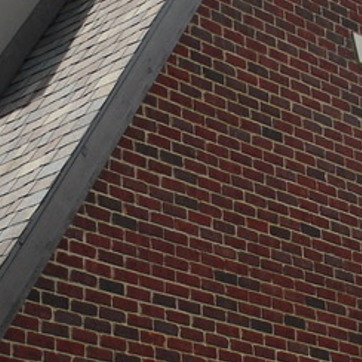
Material: brick